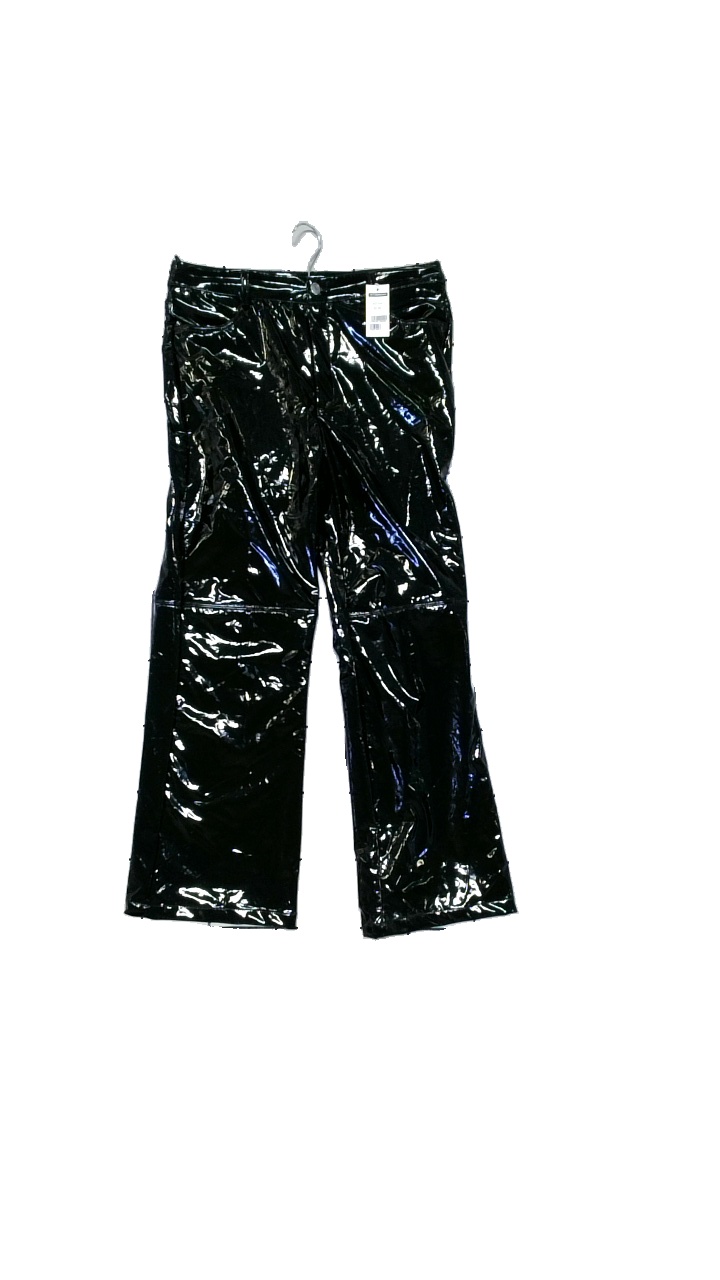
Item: Trousers (Ladies)
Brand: Shien
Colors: Black
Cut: Regular
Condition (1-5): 3
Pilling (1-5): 5
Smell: Minor
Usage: Reuse
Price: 50-100